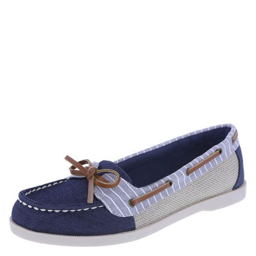
take on the nautical trend .